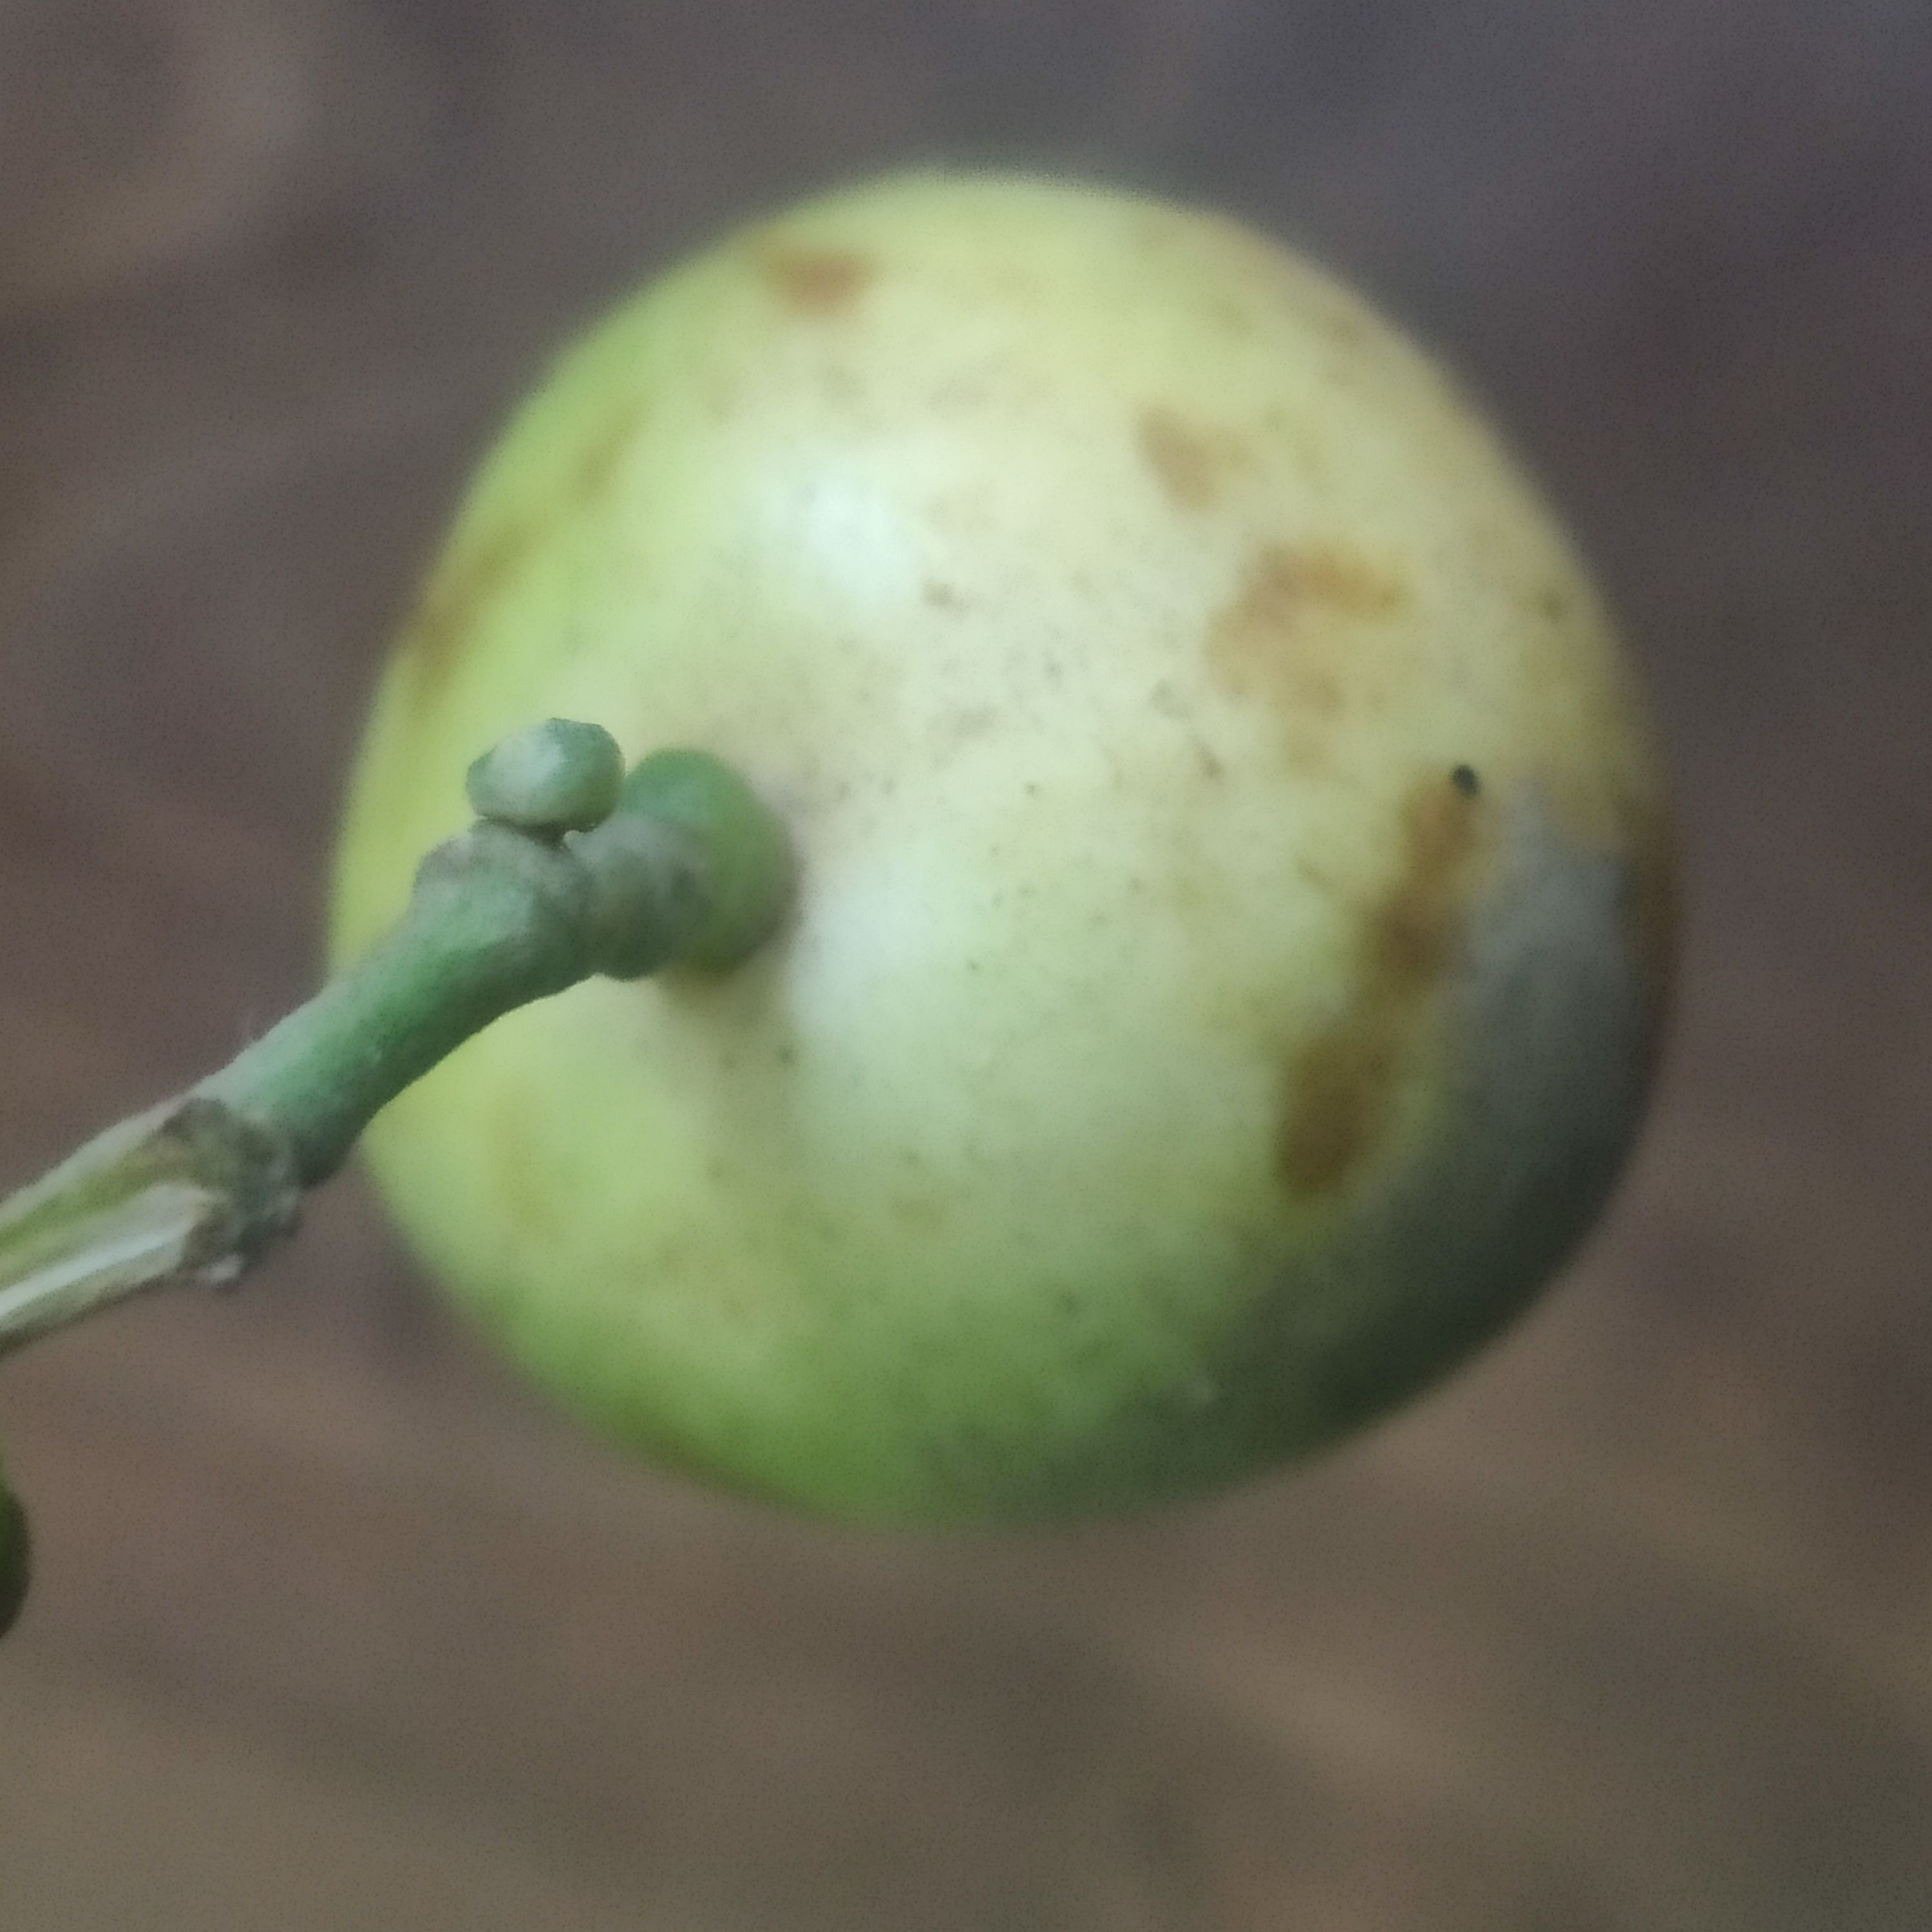
Fruit: burmese-grape
Grade: 1st-grade